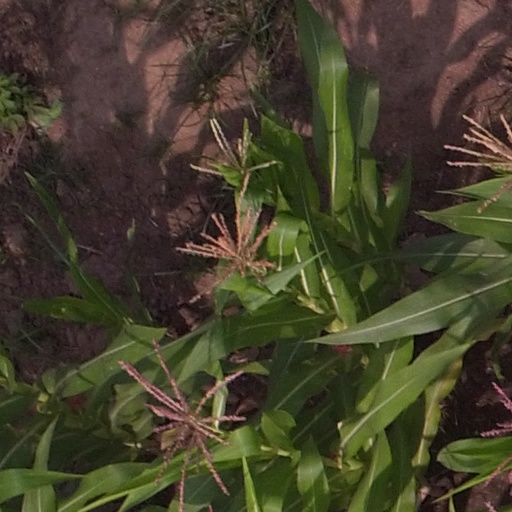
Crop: maize; corn